Vänersborg

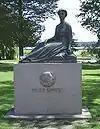
Birger Sjöberg

Count Lennart Torstensson (1603–1651), was born at Forstena manor in Vänersborg, Västergötland. He was a Swedish Field Marshal and military engineer.